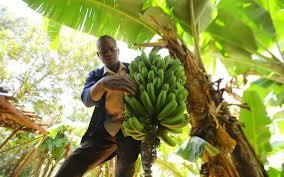
Mkulima amevuna mikungu ya ndizi akiwa shambani. Ndizi zimekomaa vizuri na miti ya ndizi inaonekana kuwa na afya njema. Mazao haya ni muhimu kwa chakula na biashara vijijini. Kilimo hiki huongeza kipato.